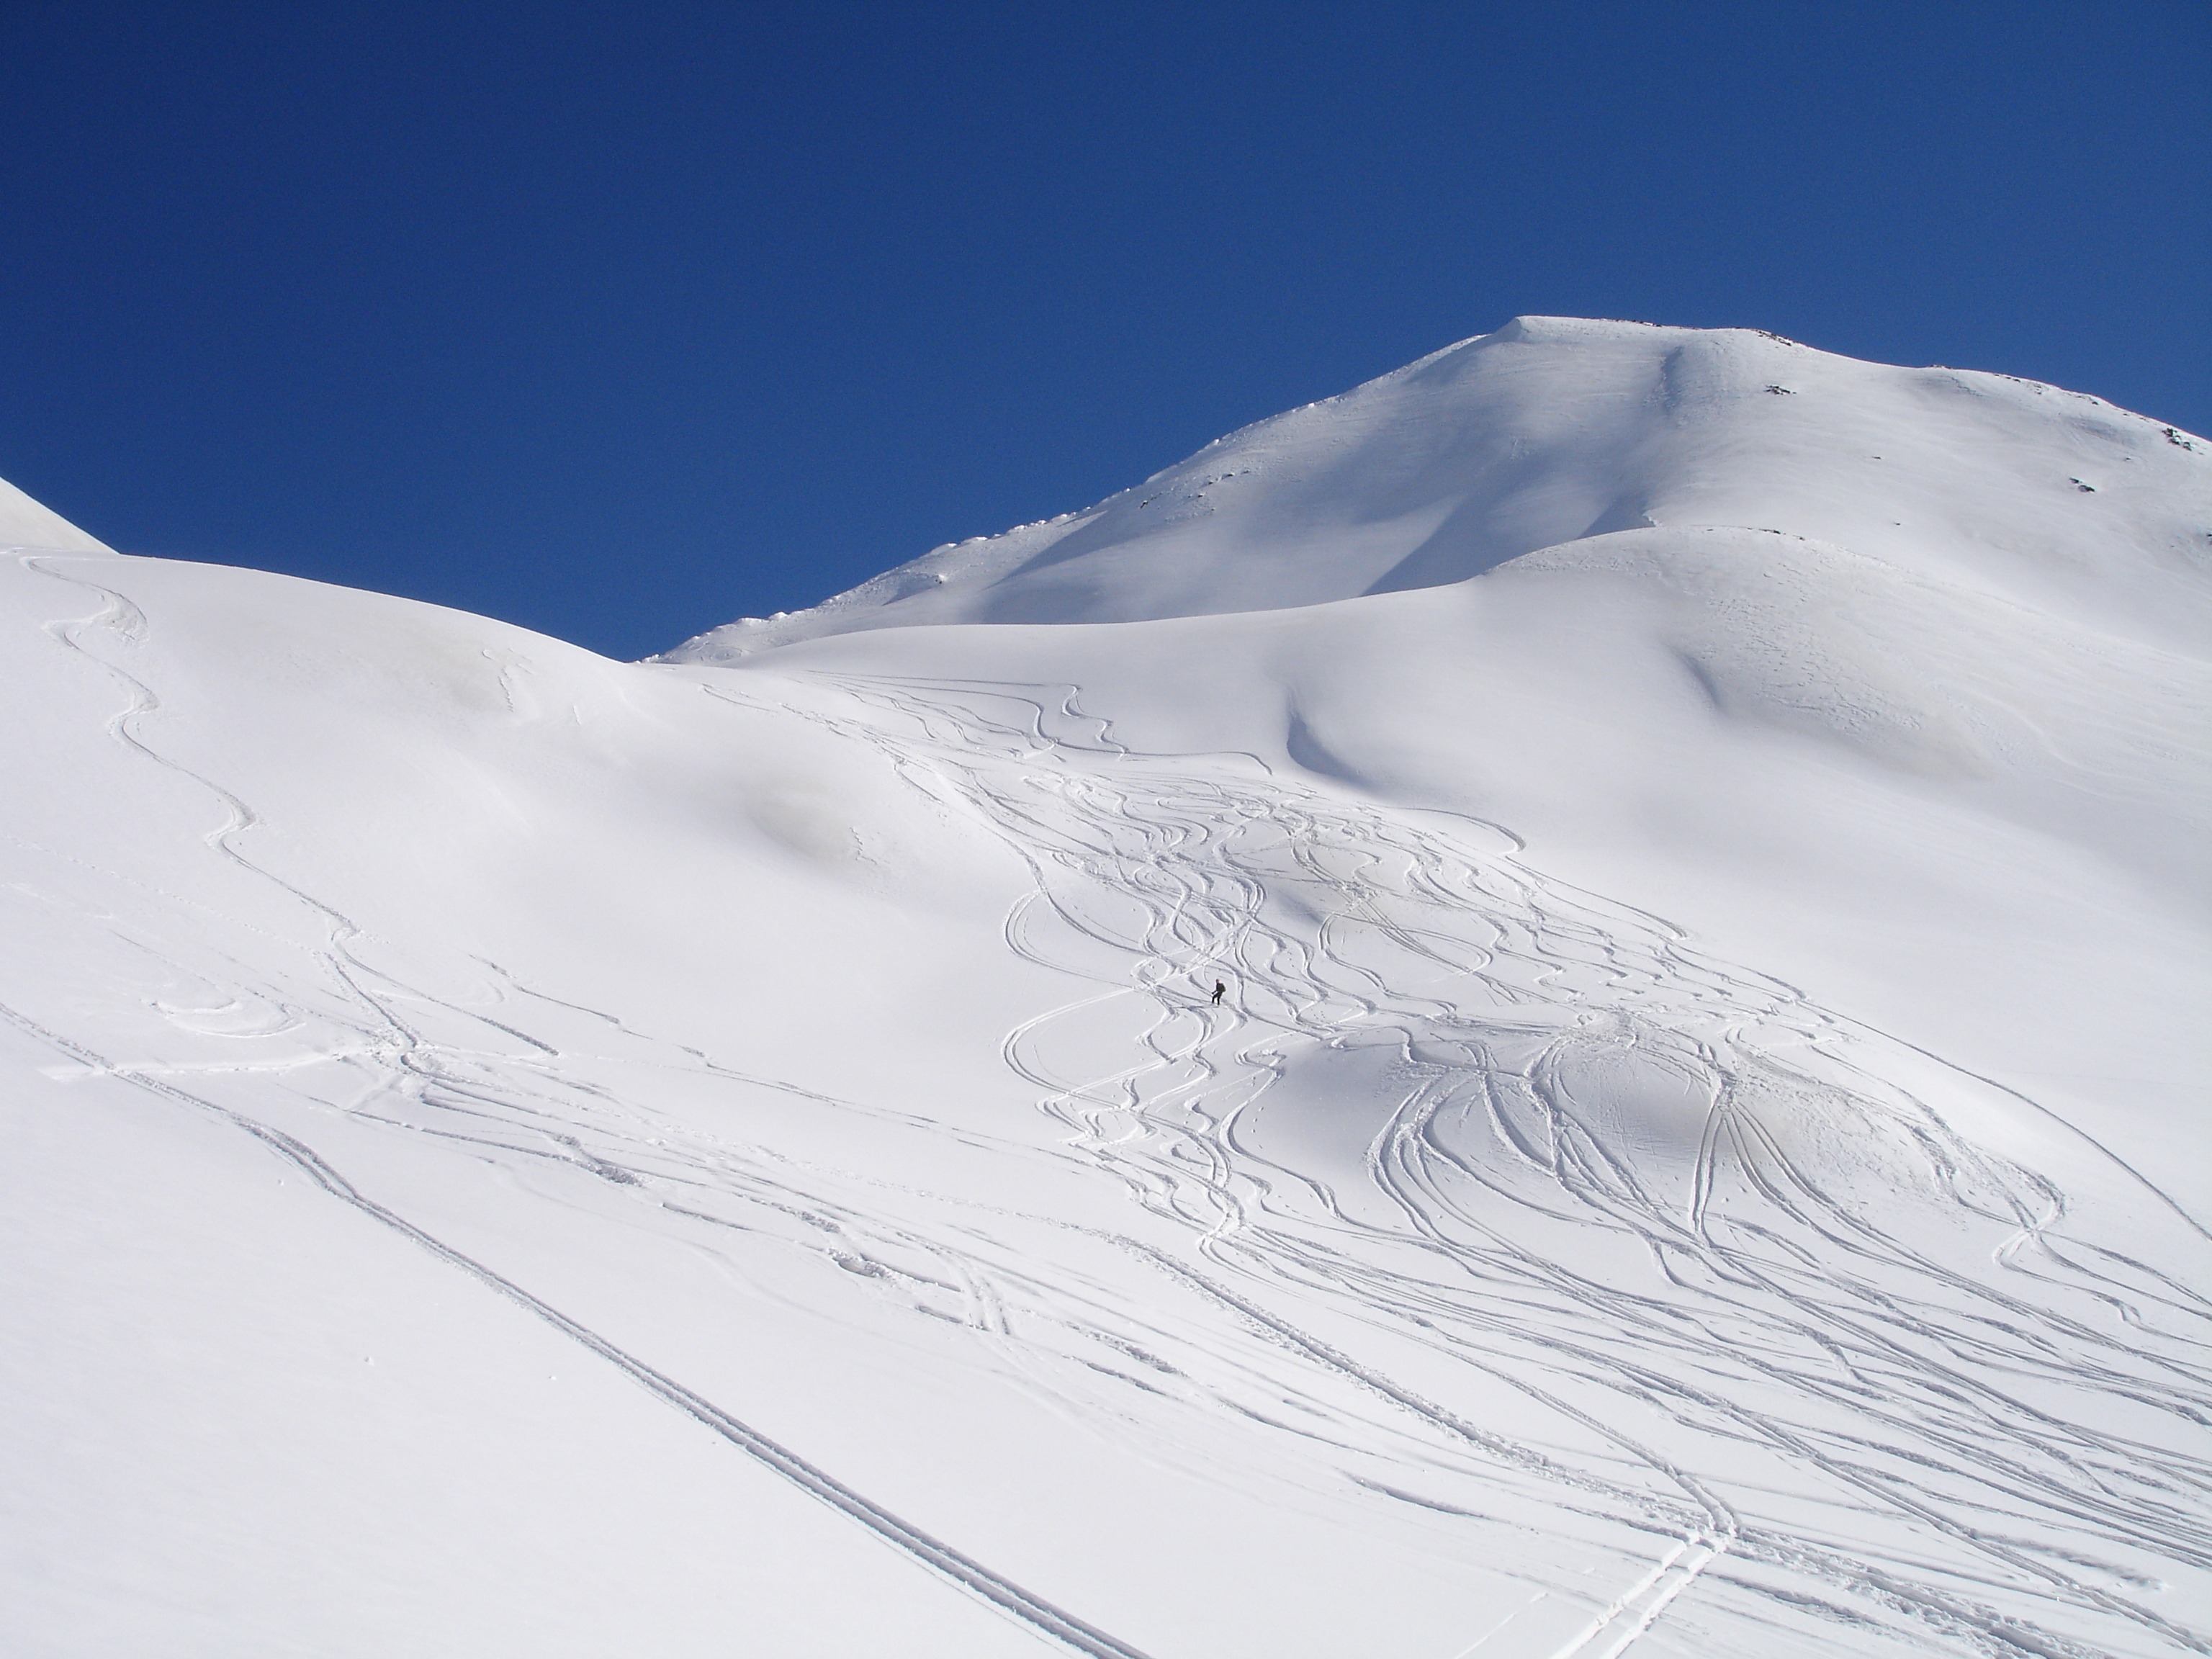
mountain, snow, winter, mountain range, weather, italy, alpine, skiing, ridge, ski, piste, landform, south tyrol, backcountry skiiing, ski touring, ski track, ski mountaineering, ski equipment, mountainous landforms, geological phenomenon, snow tracks, val d ultimo, walscher mountain, winter mountaineering